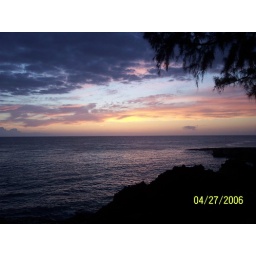
The clouds would be there and then clear off at night and the views of the stars over the water was fabulous.